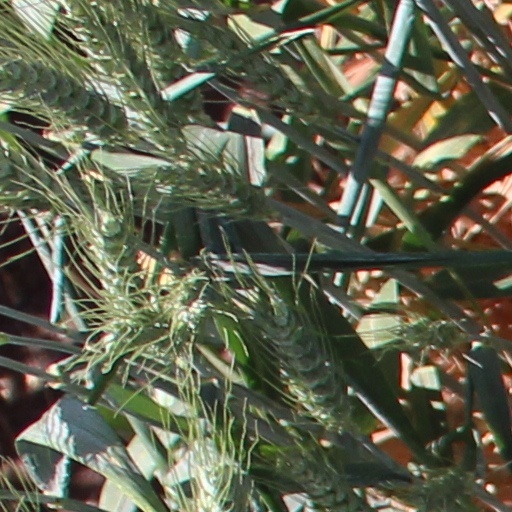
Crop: wheat